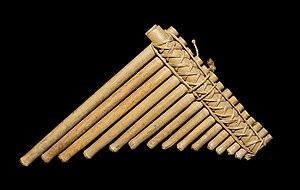
Flûte de Pan Population
Louis François Gaston Marie Auguste de Roquemaurel, est un marin, explorateur et ethnologue français, né le 20 septembre 1804 à Auriac, et mort le 1ᵉʳ avril 1876 à Toulon.